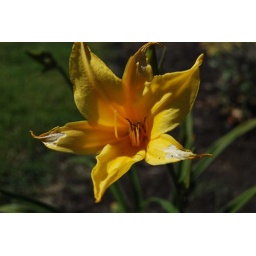
Flowers in the front flower bed